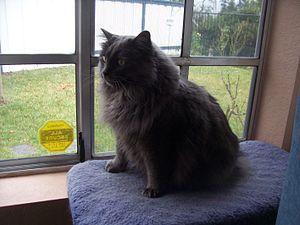
La liste des races de chats ci-dessous se présente par ordre alphabétique.